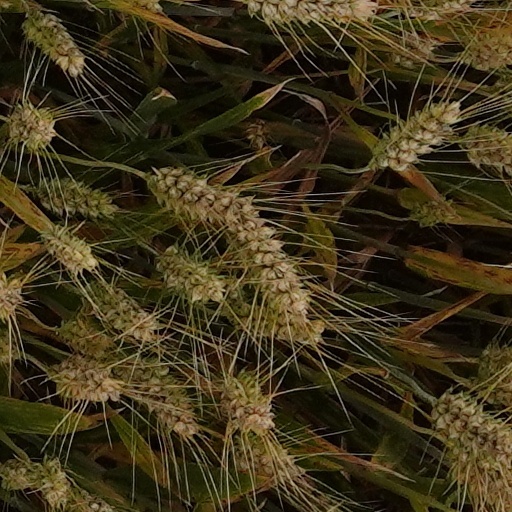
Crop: wheat